Crayon Shin-Chan: Ora to Poi Poi

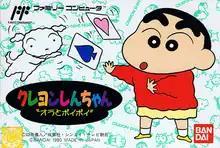
Family Computer cover art

is a puzzle video game for the Family Computer based on the series Crayon Shin-Chan. It was developed by TOSE and published by Bandai on August 27, 1993, in Japan only. A version of the game was simultaneously released for the Datach Joint ROM System add-on but lacked any features that utilized its barcode card reading capabilities.